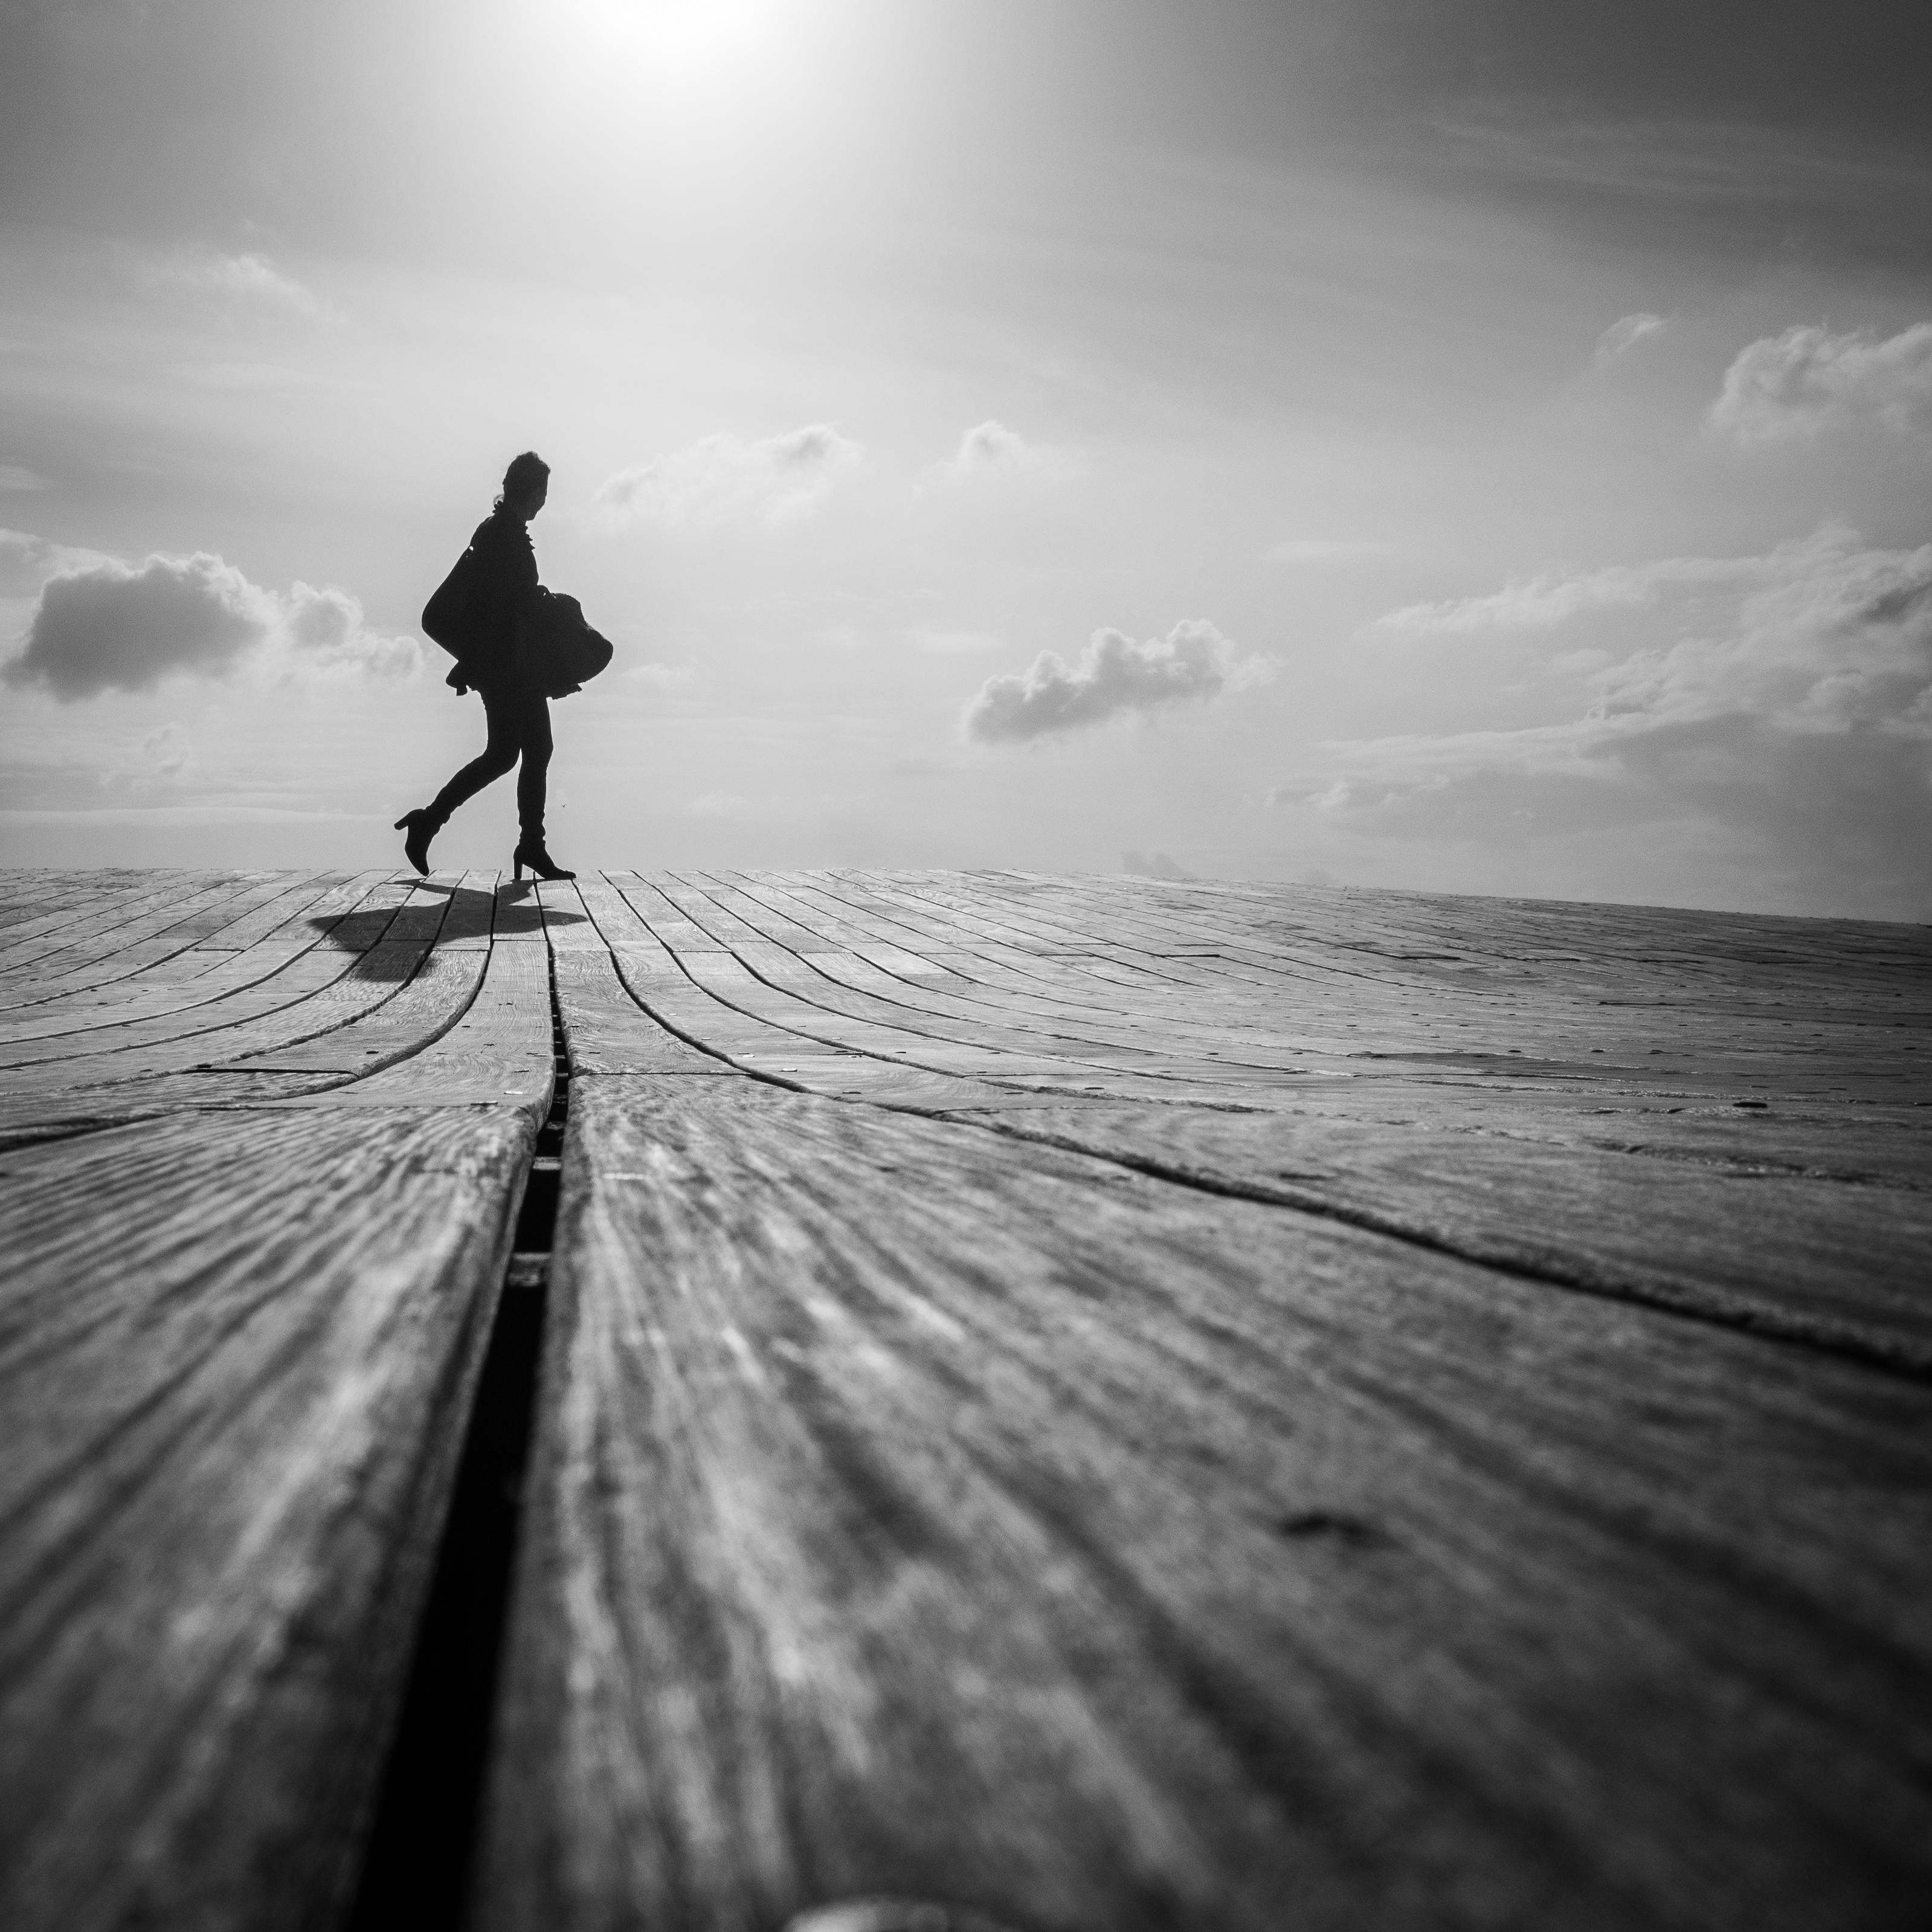
sea, coast, ocean, horizon, silhouette, light, cloud, black and white, sunset, white, street, photography, wave, ebook, training, darkness, black, monochrome, streetphotography, flickr, thomas, video, olympus, photograph, omd, fuji, leica, monochrom, leuthard, hcb, thomasleuthard, monochrome photography, surfing equipment and supplies